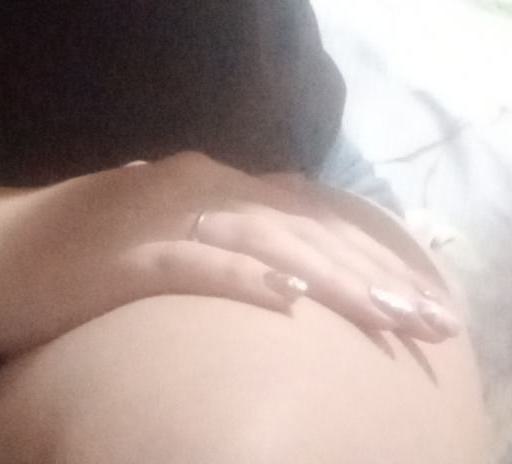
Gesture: no_gesture